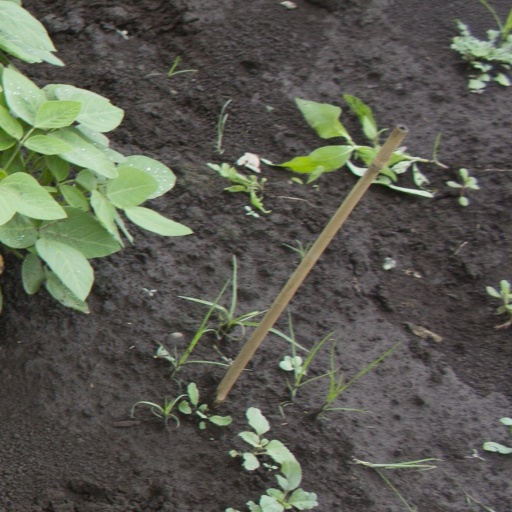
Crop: soybean